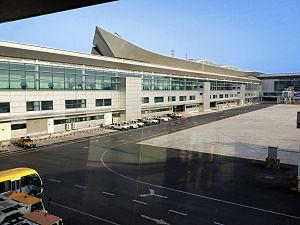
L’aéroport international de Changsha-Huanghua est un aéroport qui dessert la ville de Changsha dans la province du Hunan en Chine. Il est situé à 20 km du centre-ville de Changsha. Sa construction a commencé en 1986 et s'est terminée en 1989. L'aéroport a subi une importante extension entre 2008 et 2011, avec la création d'un nouveau terminal.